Christmas Carol (The X-Files)

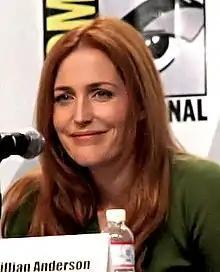
Several critics complimented Gillian Anderson's performance in the episode.

The episode received moderately positive reviews from television critics. Zack Handlen from "The A.V. Club" gave the episode an A and called it "generally a terrific episode". Handlen wrote that he was "delighted to get another Scully-centric episode [especially] one that doesn't end up with her looking pale and deathly in a hospital bed." Despite his approval of the script, he slightly criticized the series for writing Scully-centric episodes based solely on the idea that "something is being done "to" her" as opposed to against or with her.